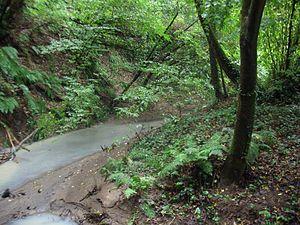
Un cuniculus, est un canal de déversion de l'eau, souvent utilisé dans l'Italie antique.